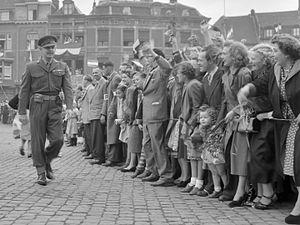
Clark Gable, né le 1ᵉʳ février 1901 à Cadiz et mort le 16 novembre 1960 à Los Angeles en Californie, est un acteur américain.